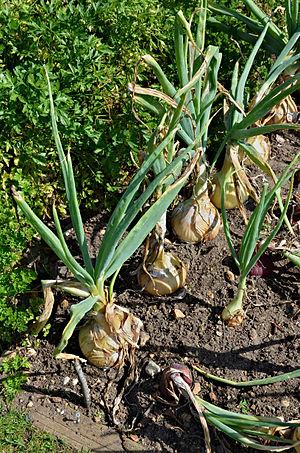
Oignons (Allium cepa) dans un jardin potager, France.